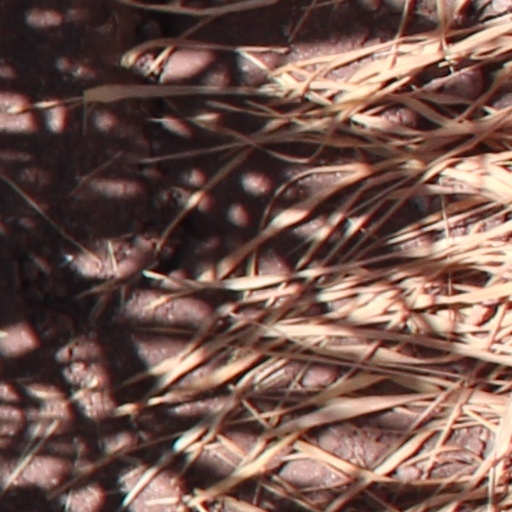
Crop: wheat